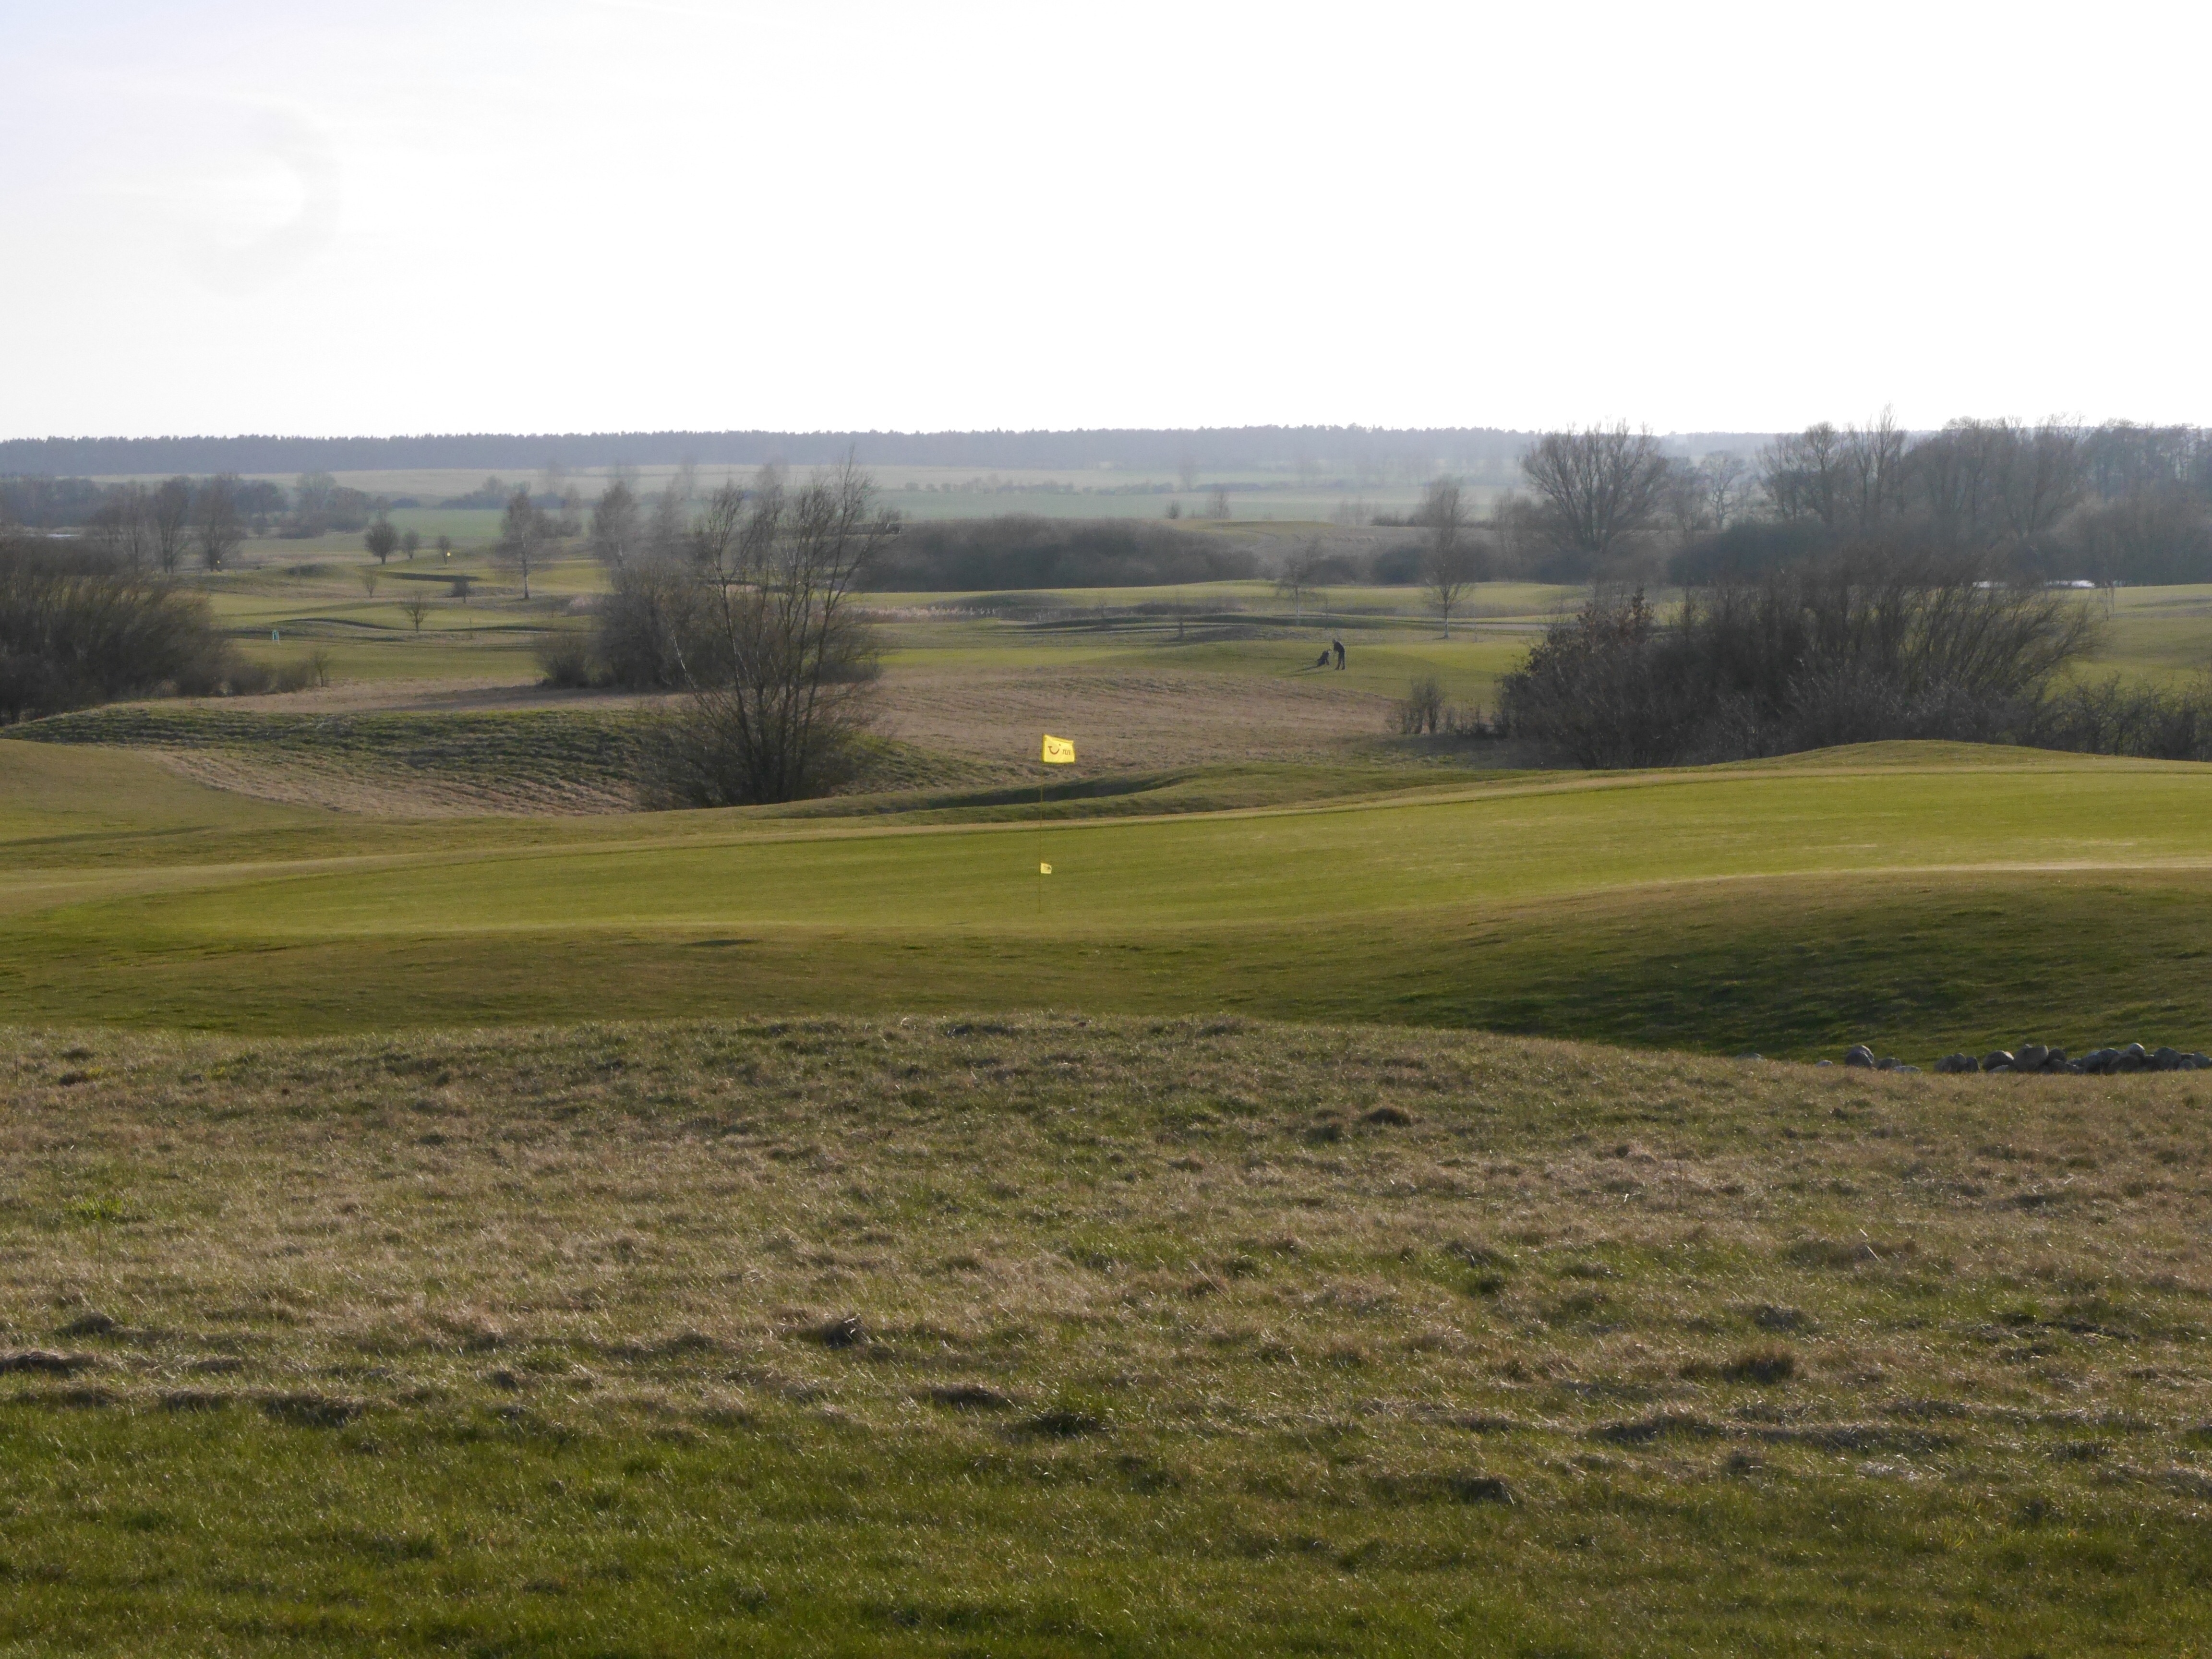
grass, structure, field, meadow, prairie, hill, pasture, plain, golf course, golf club, sports, grassland, plateau, habitat, ecosystem, steppe, rural area, sport venue, land lot